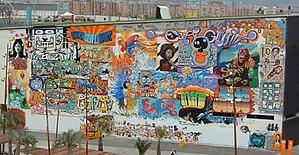
Photographie personnelle prise au Forum de fr:Barcelone 2004 publiée sous licence fr:GFDL. Fresque de tags sur un mur consacré (détail). Español: Fotografía de fr:Utilisateur:Vincent Ramos tomada en el es:Fórum de Barcelona de 2004 publicada bajo licencia GFDL. Muro destinado a graffiti.